Johann Kaspar Mörikofer

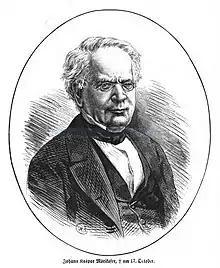
Johann Kaspar Mörikofer

Johann Kaspar Mörikofer (11 October 1799, in Frauenfeld, Switzerland – 17 October 1877, in Riesbach) was a Swiss literary and ecclesiastical historian.